Frans Bouwmeester

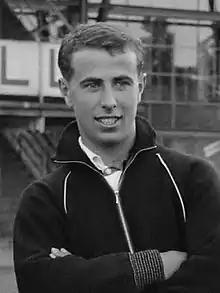
Frans Bouwmeester in 1961

Frans Bouwmeester (born 19 May 1940 in Breda) is a retired Dutch footballer who was active as a left winger and was later chief scout at Feyenoord.